Linda Lomahaftewa

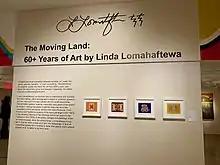
Installation view of the 2021 exhibition of "The Moving Land: 60+ Years of Art by Linda Lomahaftewa" at the IAIA Museum of Contemporary Native Arts in Santa Fe, New Mexico, featuring works created in 2019.

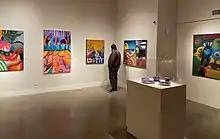
Installation view of the 2021 exhibition of "The Moving Land: 60+ Years of Art by Linda Lomahaftewa" at the IAIA Museum of Contemporary Native Arts in Santa Fe, New Mexico. These paintings were created during the artist's time in San Francisco during the early 1970s.

She has participated in innumerable group and solo exhibits including those at the American Indian Contemporary Art gallery in San Francisco; the Heard Museum in Phoenix; the American Indian Community House in New York City; and the Wheelwright Museum of the American Indian in Santa Fe.